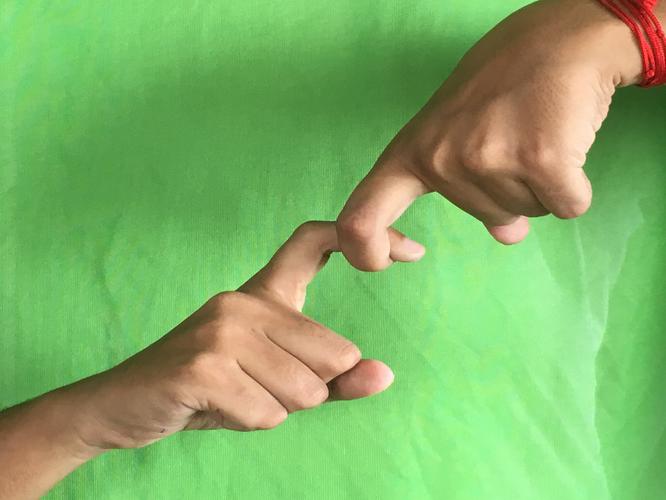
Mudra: Pasha
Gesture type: double_hand